City of San Marino

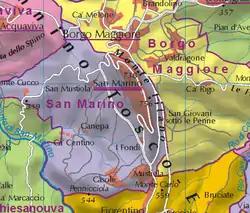
Map of the municipality of San Marino

The city is visited by more than three million people per year, and has developed progressively as a tourist centre. Of the tourists, 85% are Italian. There are also more than a thousand retail outlets.